2021 UEFA Europa League final

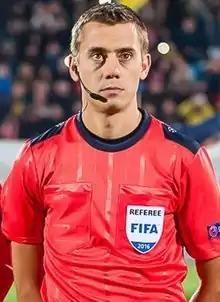
Frenchman Clément Turpin was the referee for the final.

The match was played at the Stadion Gdańsk in Gdańsk, Poland. At the meeting of the UEFA Executive Committee in Kyiv in May 2018, the stadium was initially selected to host the 2020 UEFA Europa League Final, but when the COVID-19 pandemic forced UEFA to move the latter stages of the 2019–20 competition to Germany, the UEFA Executive Committee delayed Gdańsk Stadium's hosting of the Europa League final to 2021. The original venues for the 2021 and 2022 finals were also delayed by a year.